Anzen Station

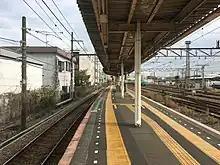
Station platforms, November 2022

Anzen Station was opened on 10 March 1926, as on the privately held initially for freight operations only. A station for passenger services named was opened on 28 October 1930, adjacent to the freight station. The Tsurumi Rinkō line was nationalized on 1 July 1943, at which time the two stations were unified under its present name, and was later absorbed into the Japan National Railways (JNR) network. The station has been unstaffed since 1 March 1971. Upon the privatization of the JNR on 1 April 1987, the station has been operated by JR East.